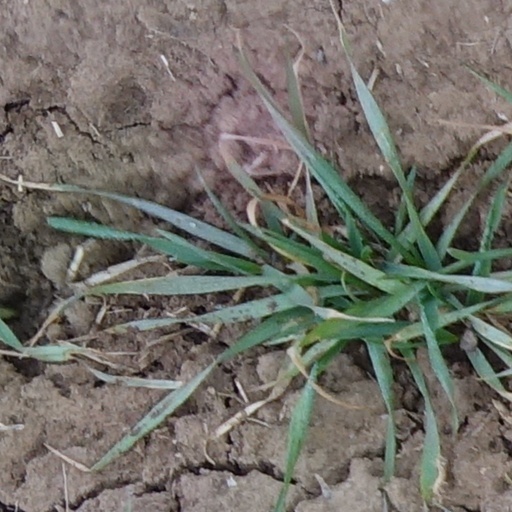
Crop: wheat